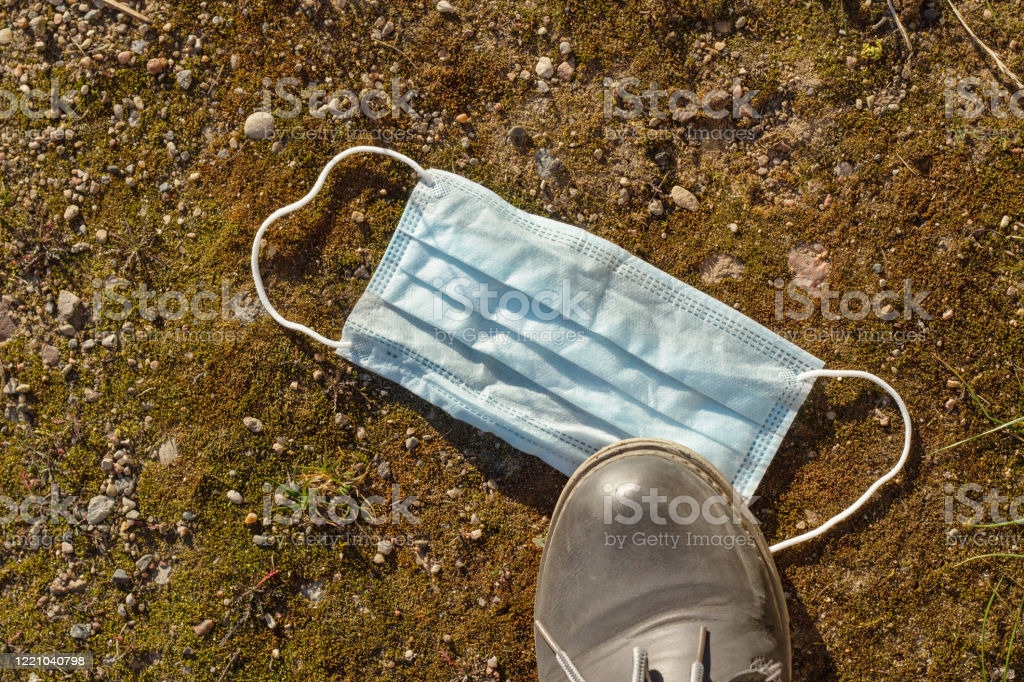
Label: trash